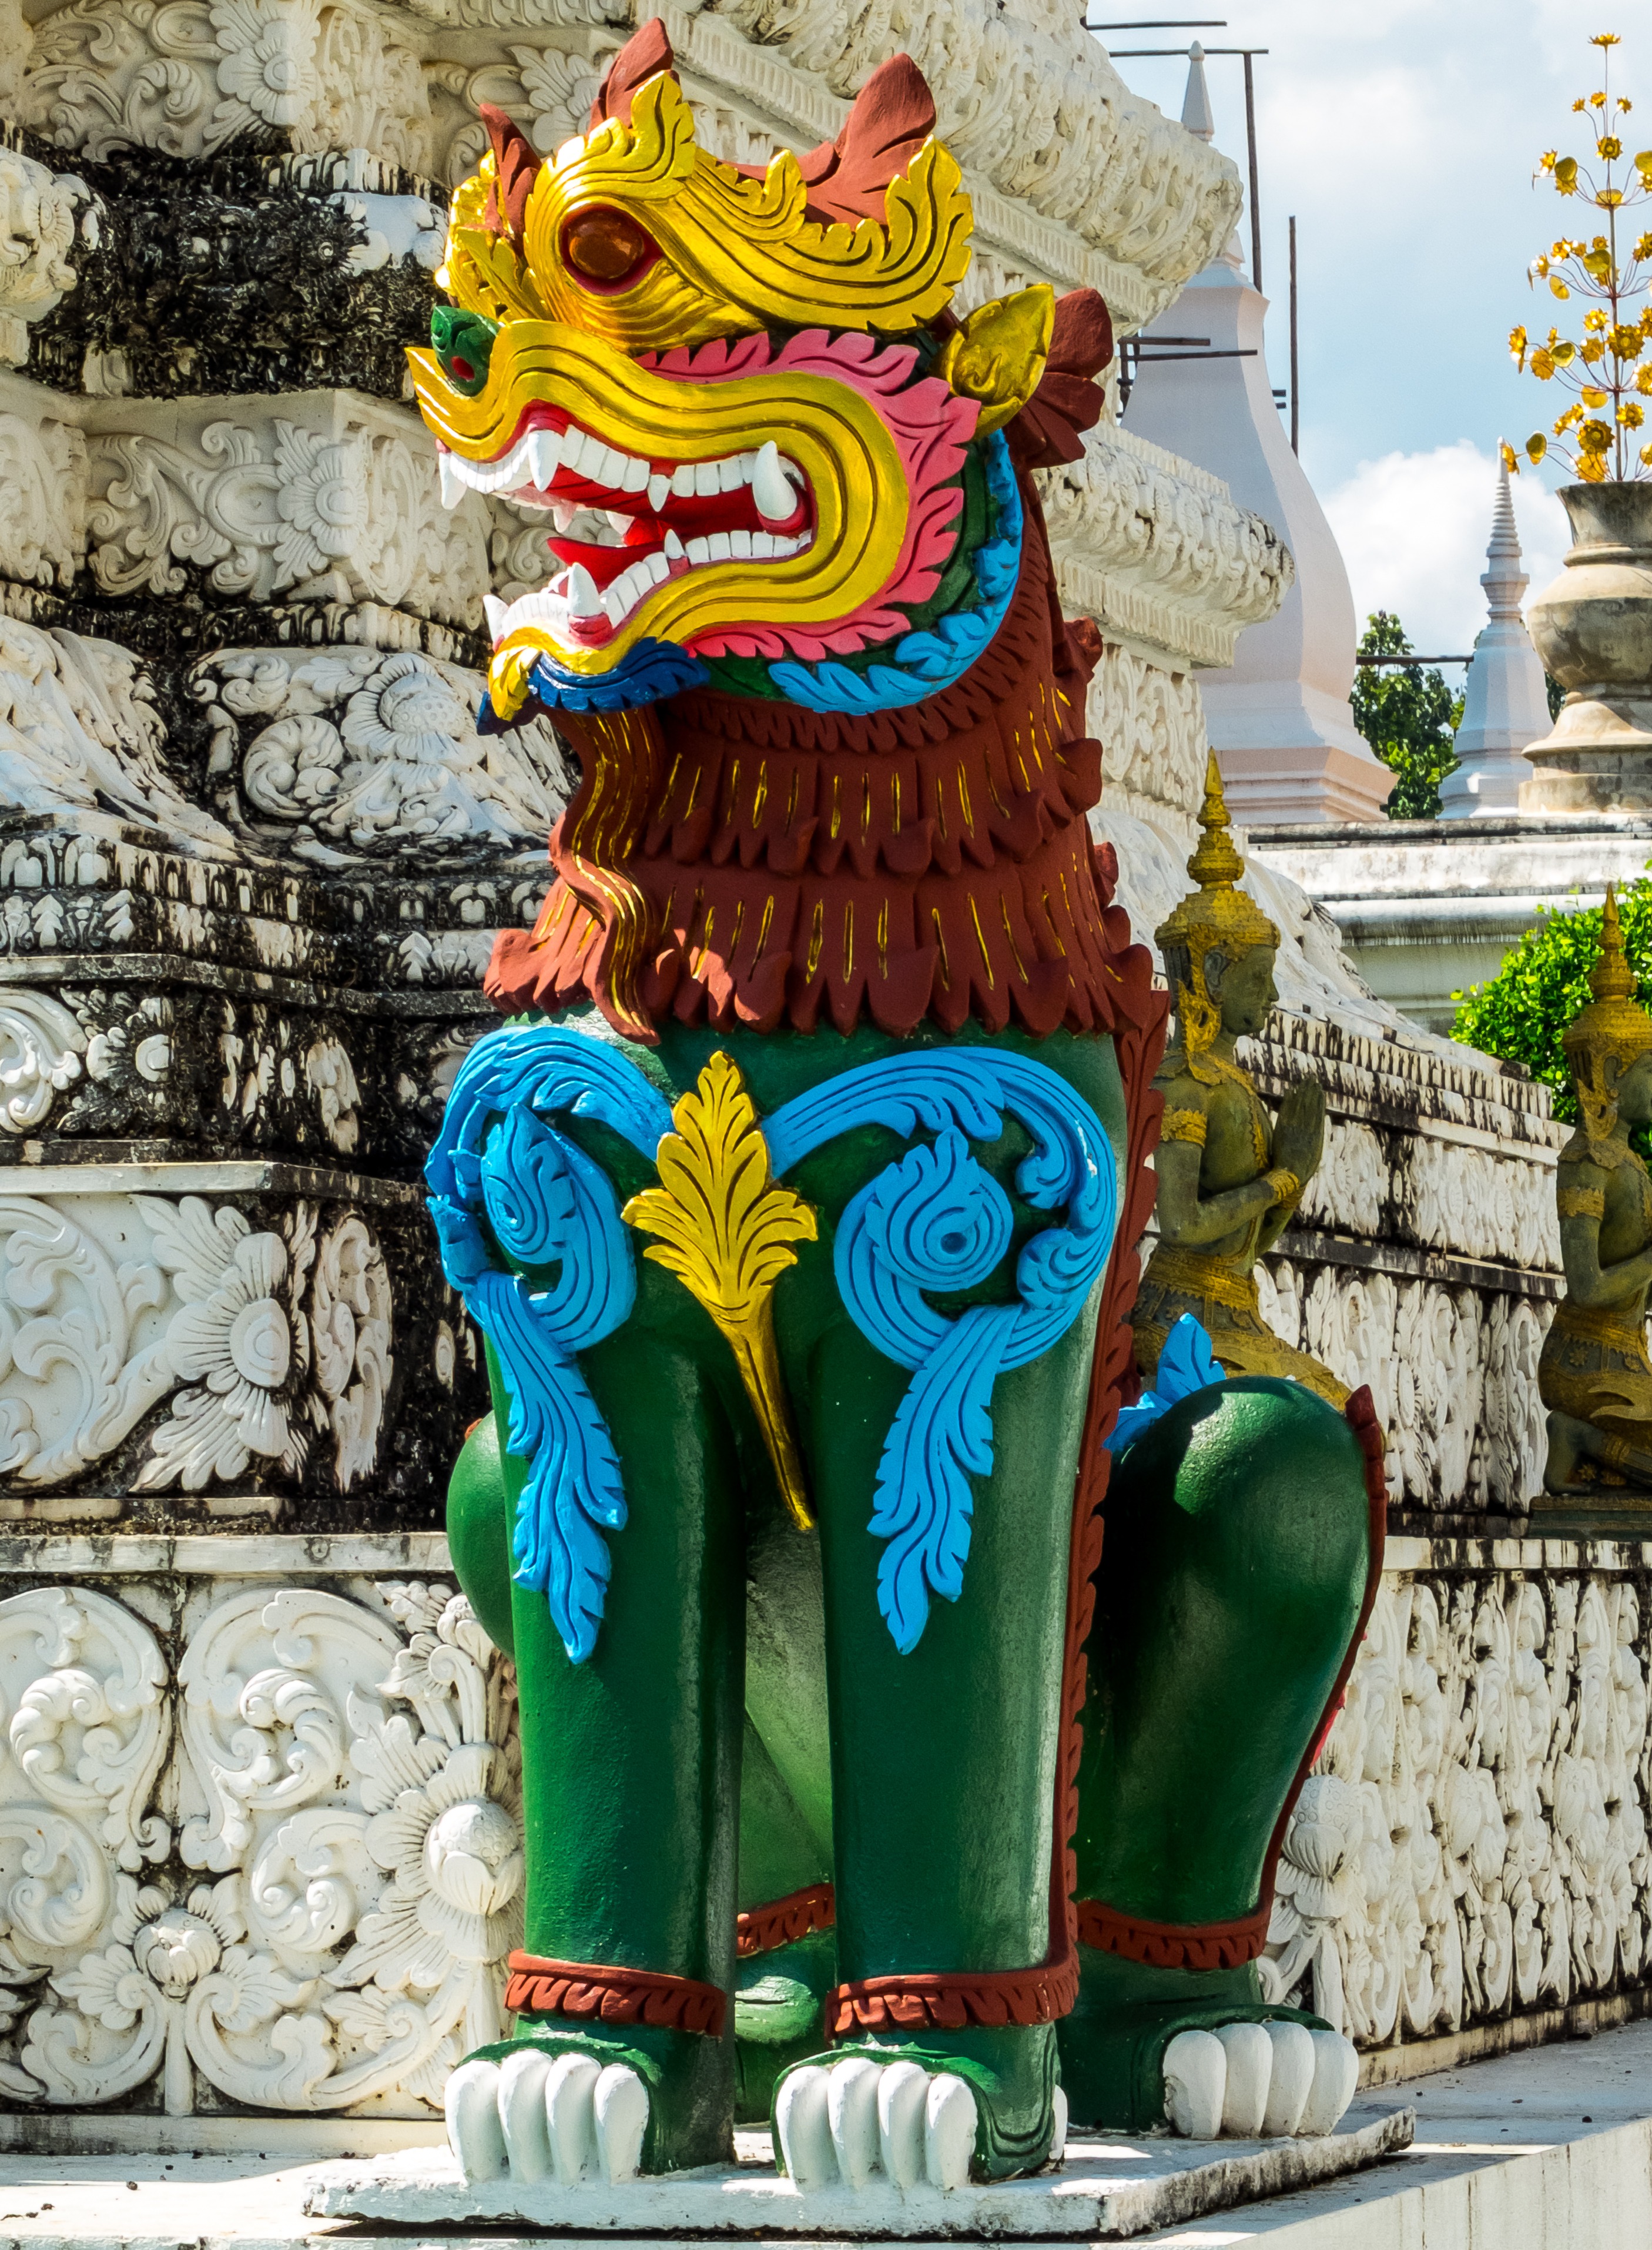
monument, statue, lion, sculpture, art, temple, stone figure, temple complex, north thailand